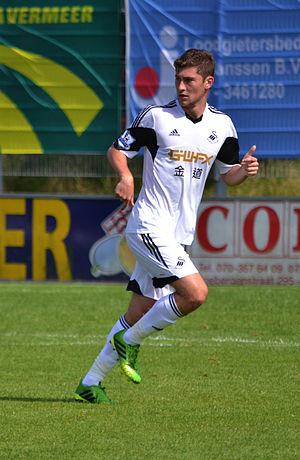
Ben Davies
Benjamin Thomas "Ben" Davies er en walisisk fodboldspiller, der spiller som venstre back for fodboldkluben Tottenham Hotspur og Wales nationale fodboldlandshold.